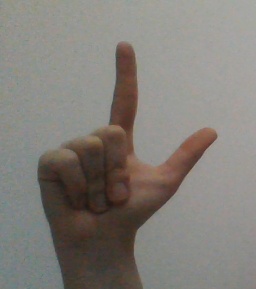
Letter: laam